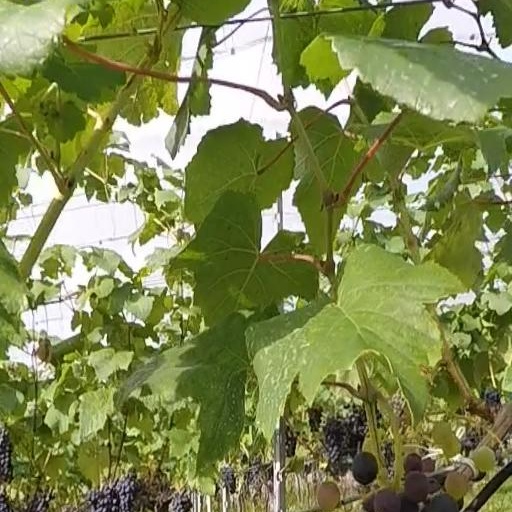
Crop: grape